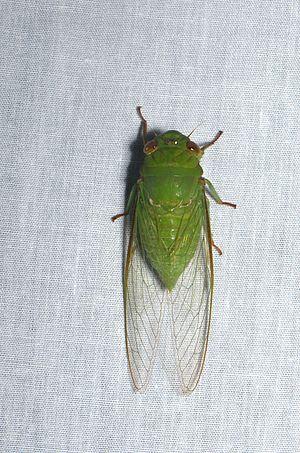
La cigale Dundubia vaginata est une espèce d'insecte de l'ordre des hémiptères, de la famille des Cicadidae, de la sous-famille des Cicadinae et du genre Dundubia.